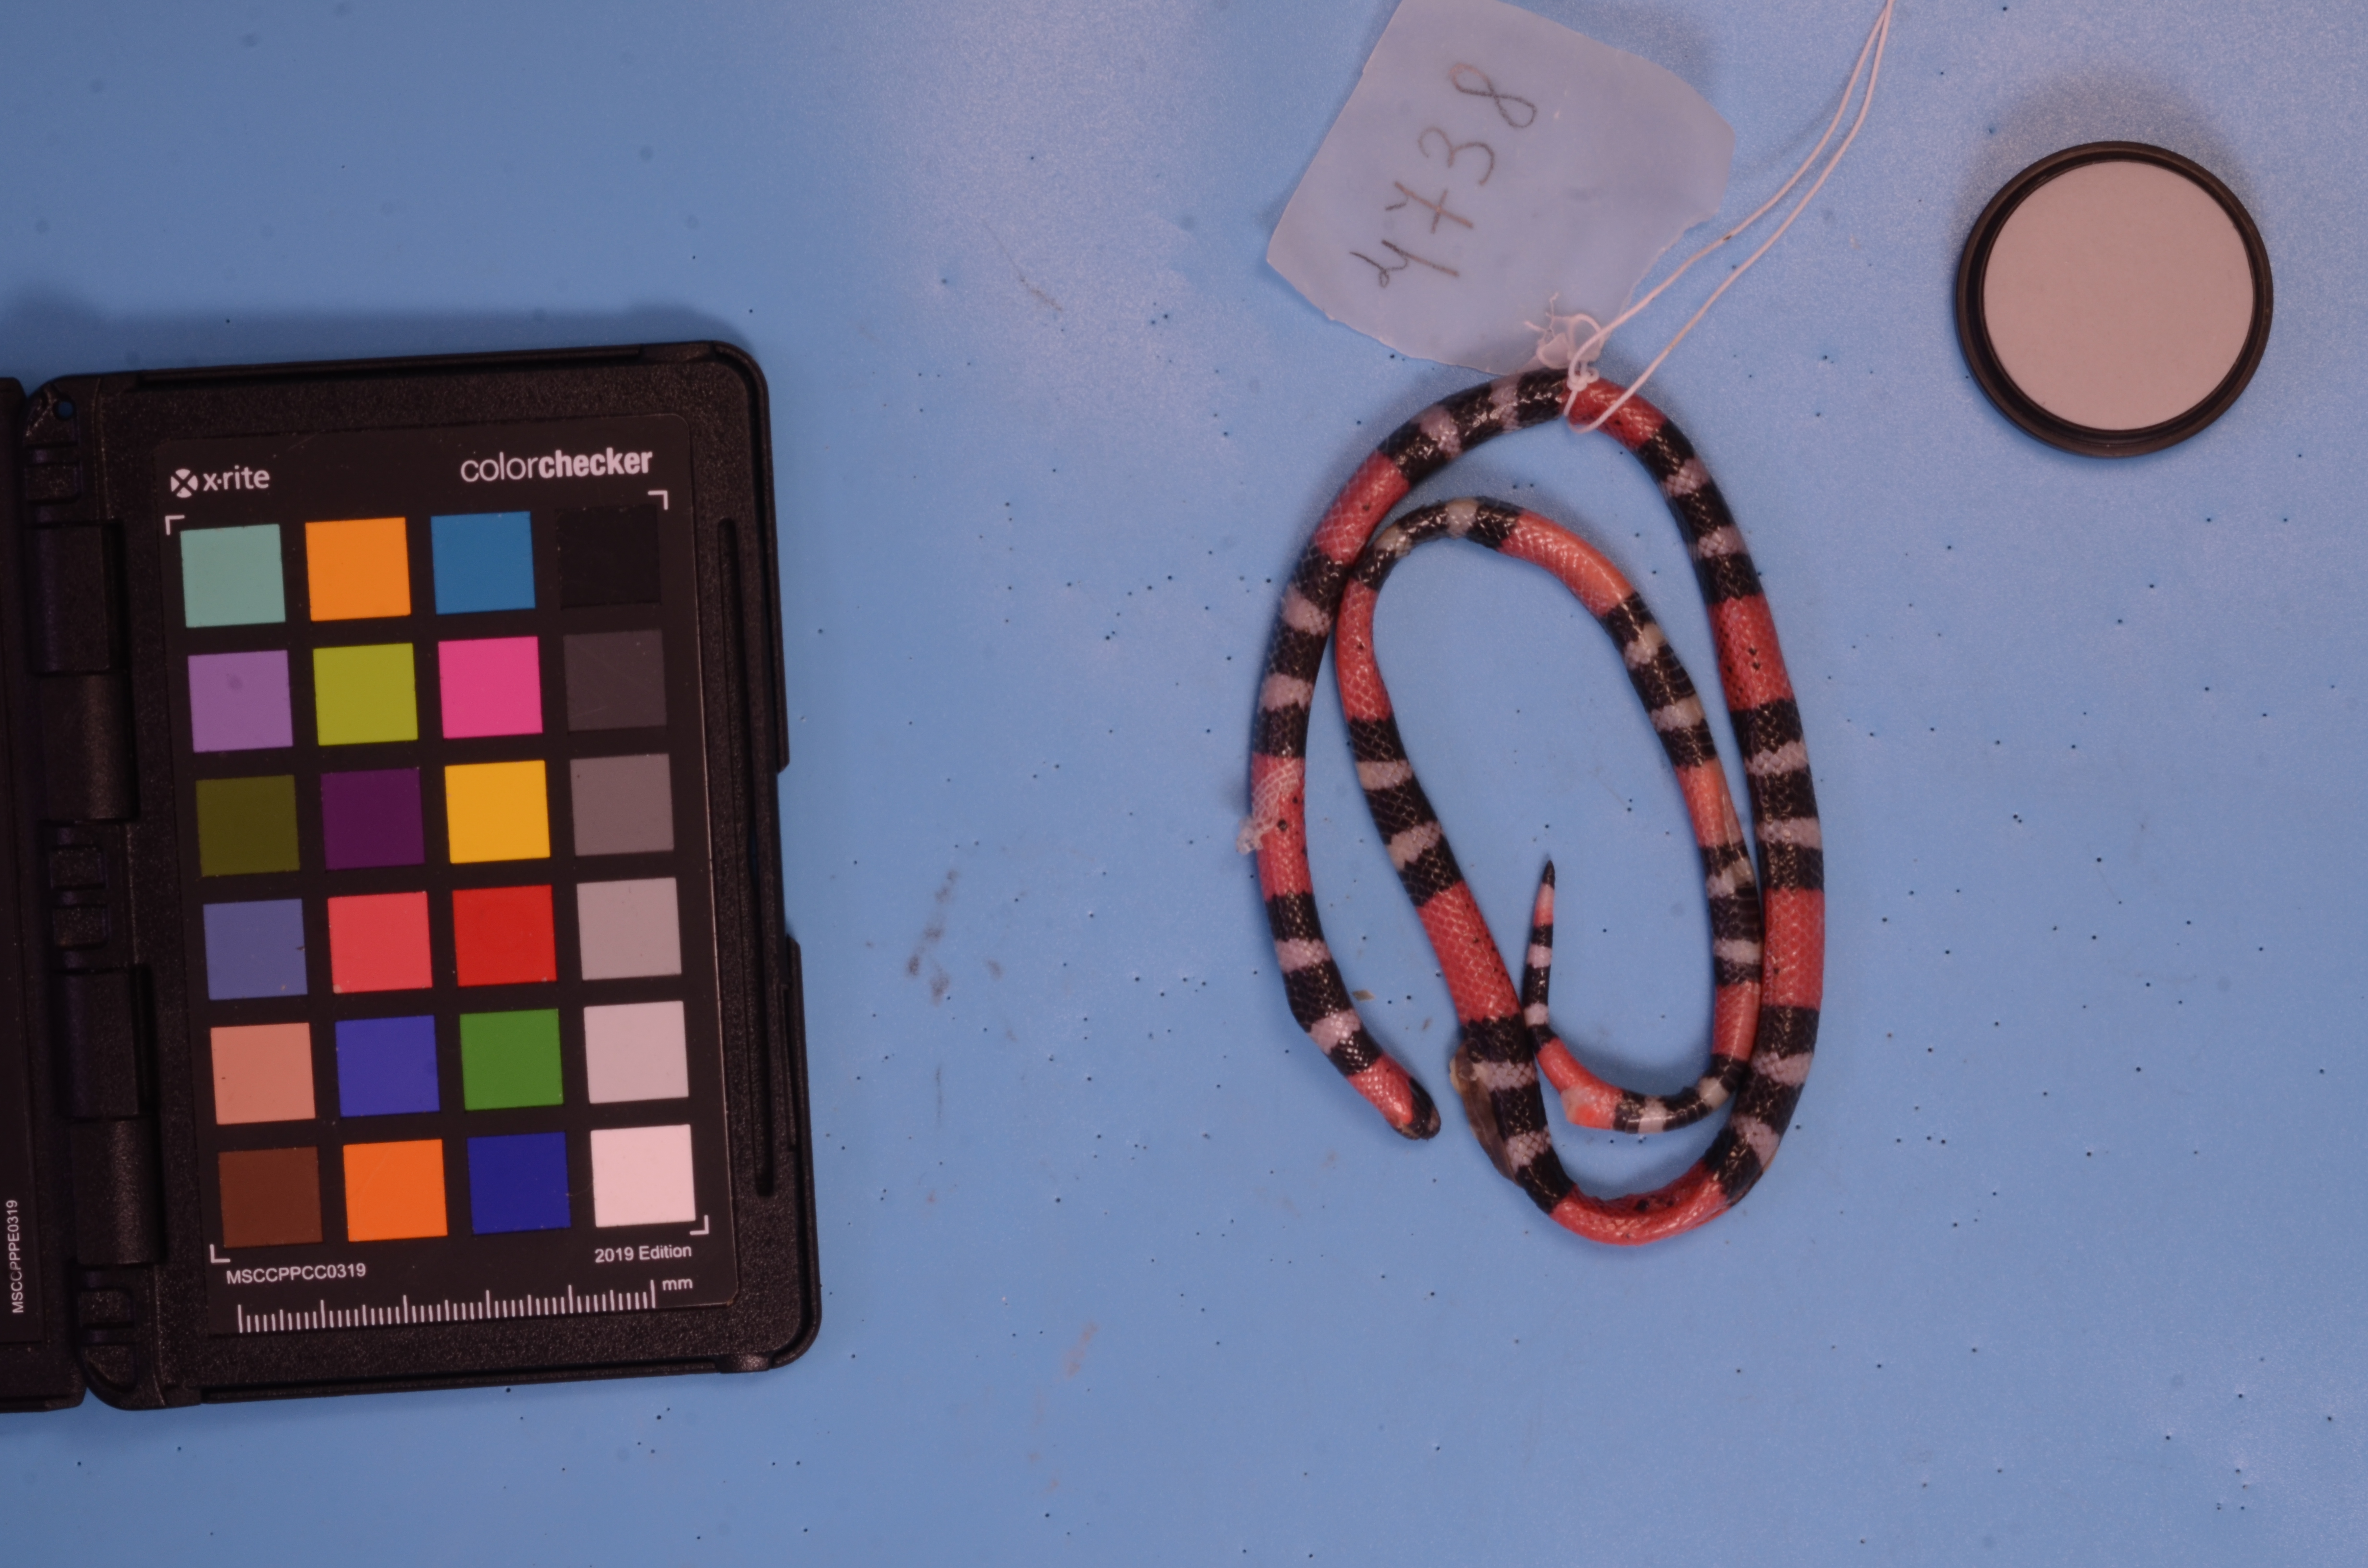
Species: Micrurus carvalhoi
View: dorsal
Mimicry status: model